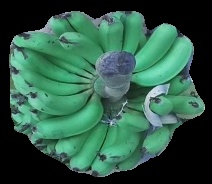
Variety: pachbale
Grade: grade3